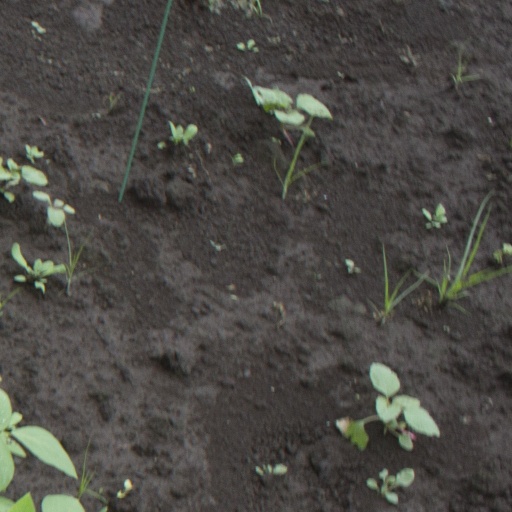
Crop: soybean